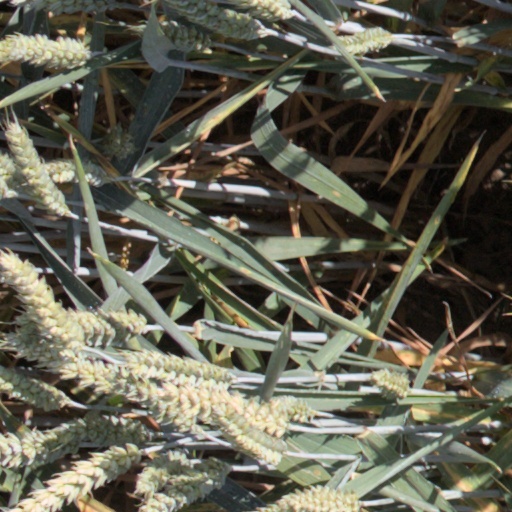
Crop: wheat